Clapham Common tube station

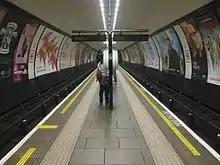
The island platform looking north, showing the narrow width of the platform(s) similar to Clapham North

The station has two entrances, one at the west via a domed building dating from the 1920s, and one at the east via a modern curved-steel and glass pavilion.